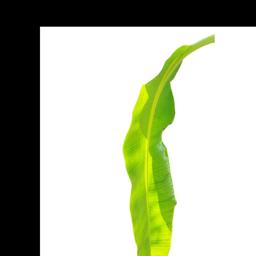
Label: MALBHOG LEAF